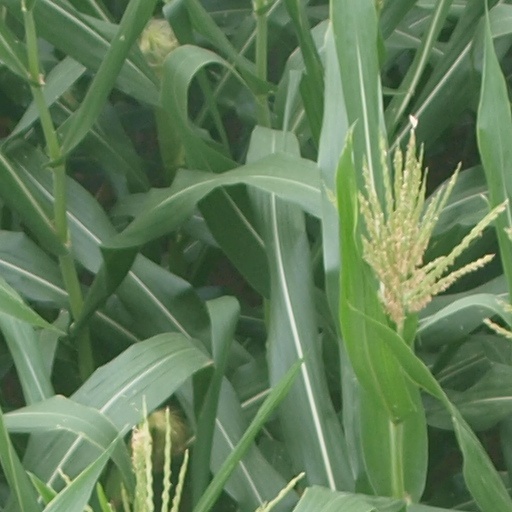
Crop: maize; corn